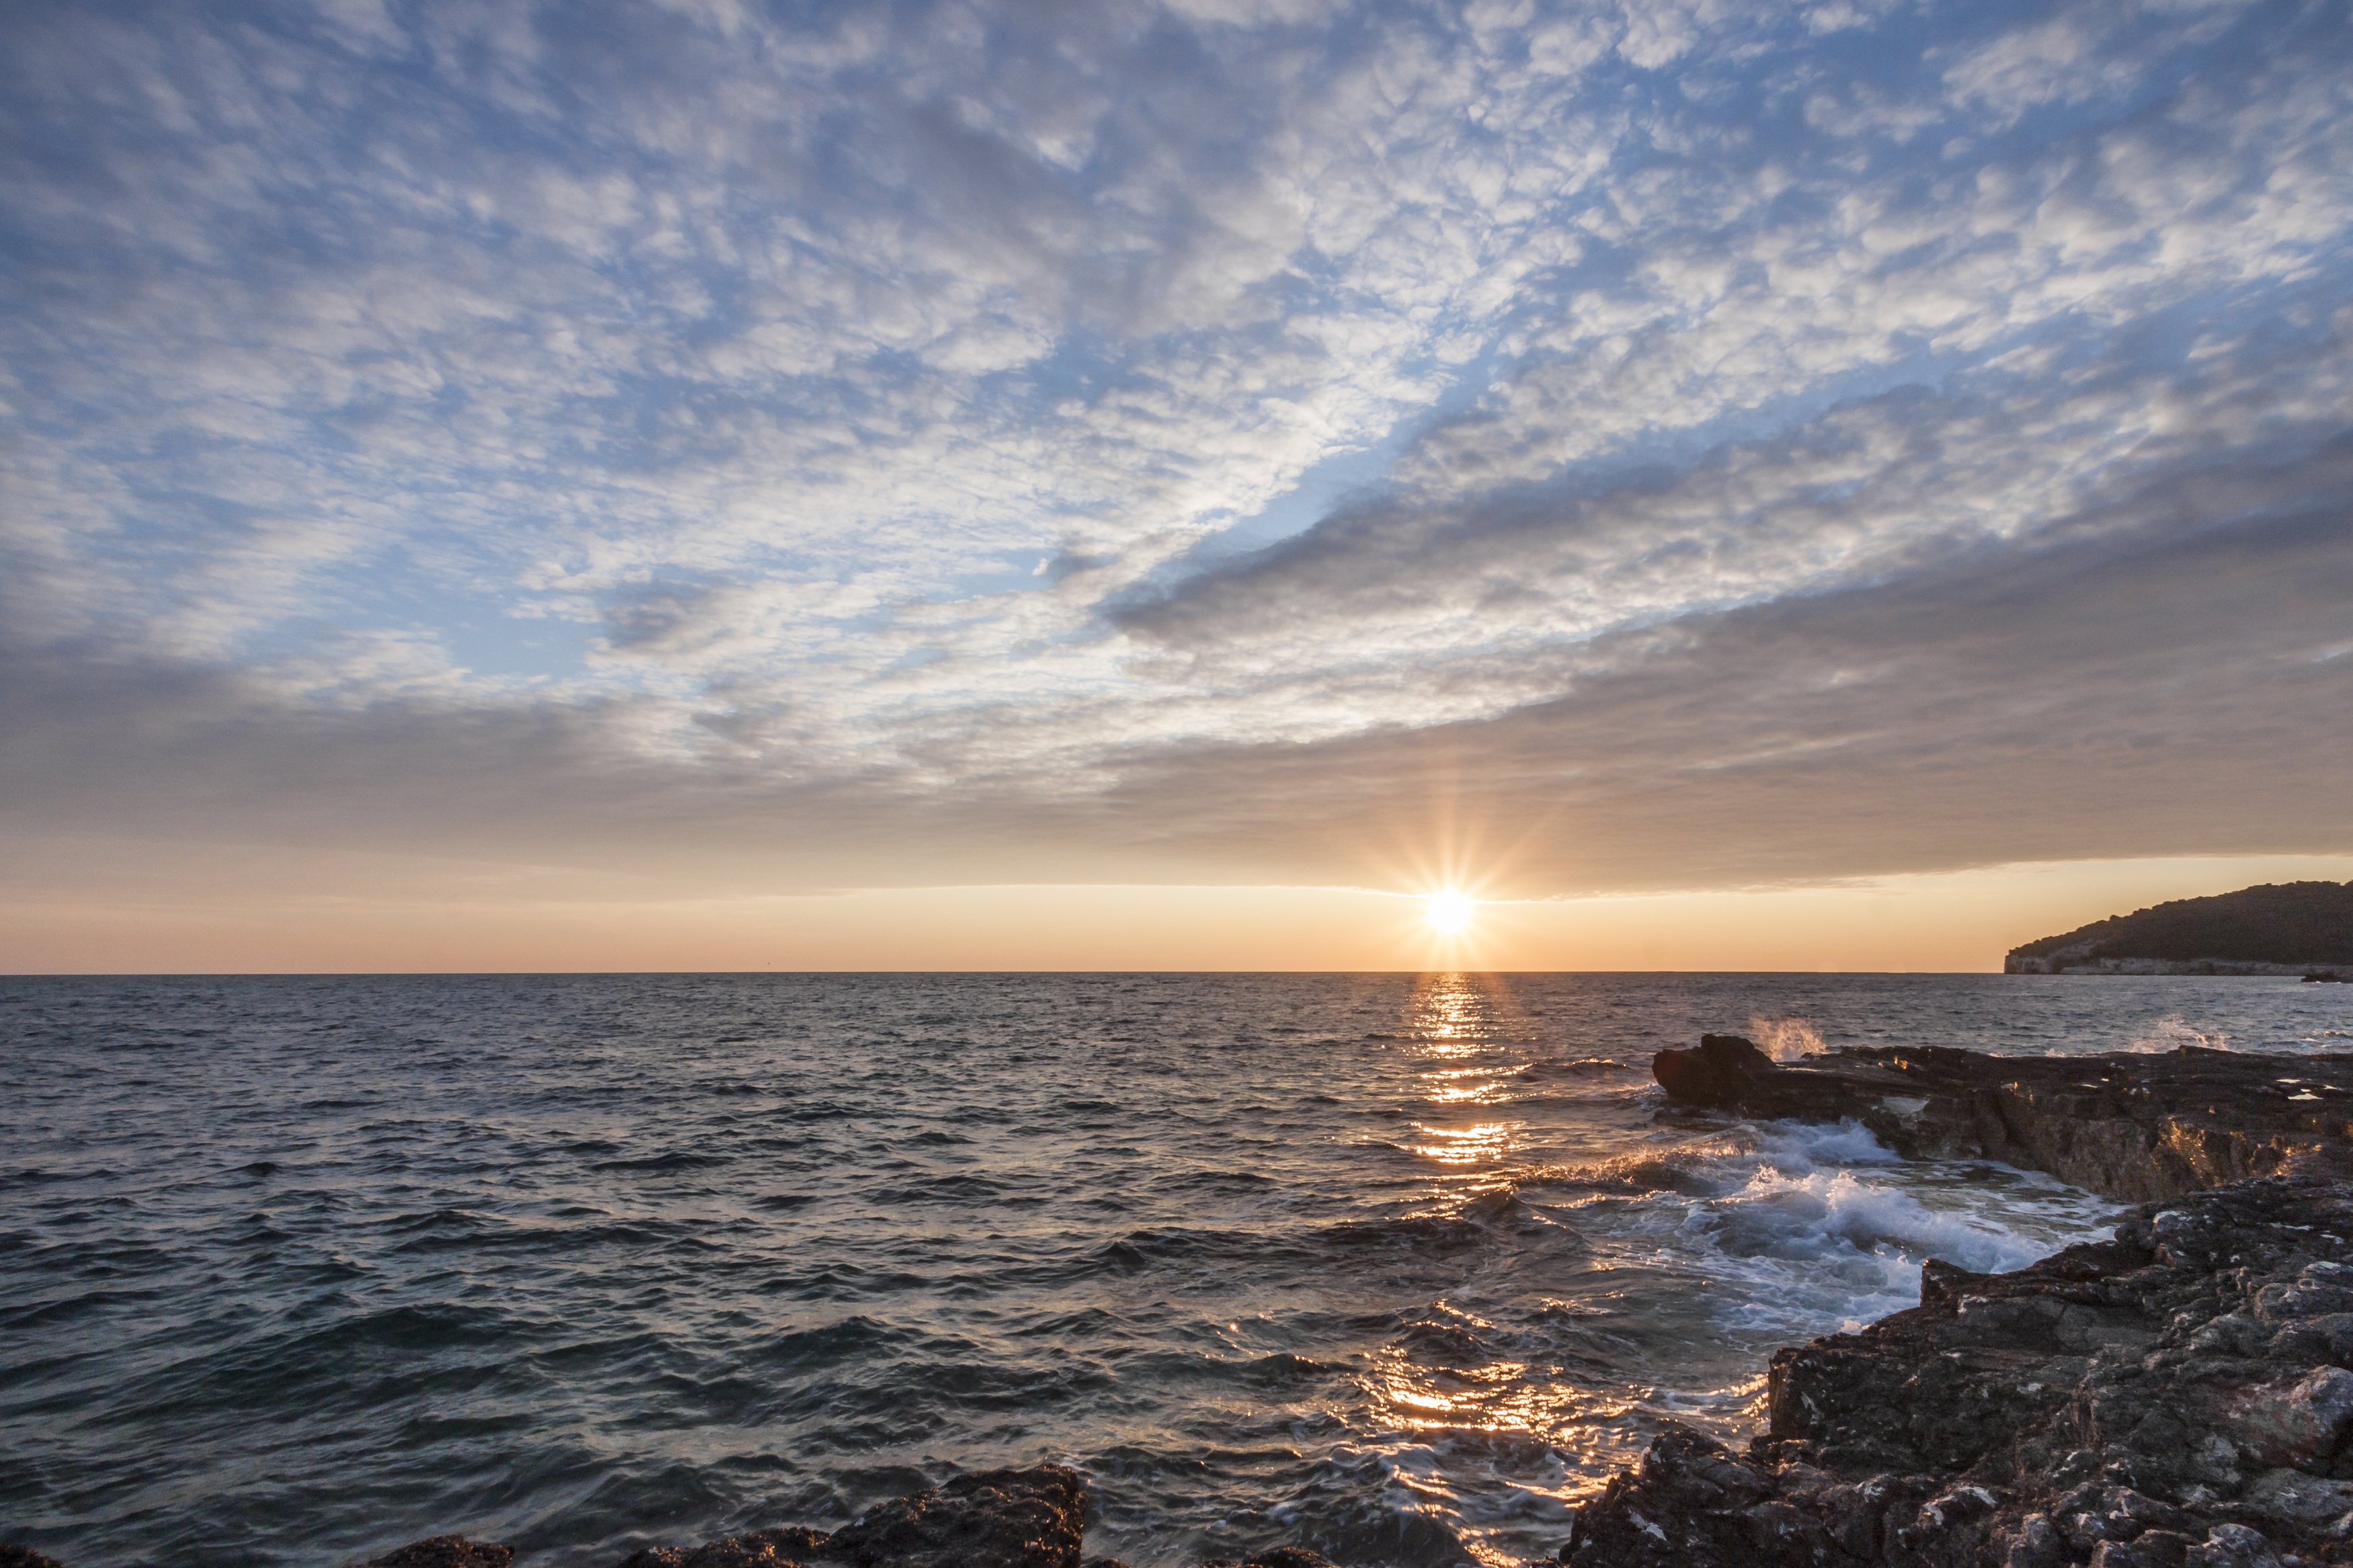
beach, sea, coast, water, ocean, horizon, cloud, sky, sun, sunrise, sunset, sunlight, morning, shore, wave, dawn, dusk, evening, twilight, bay, romance, body of water, clouds, croatia, mood, abendstimmung, cape, afterglow, evening sky, setting sun, sun and sea, clouds form, pula, wind wave